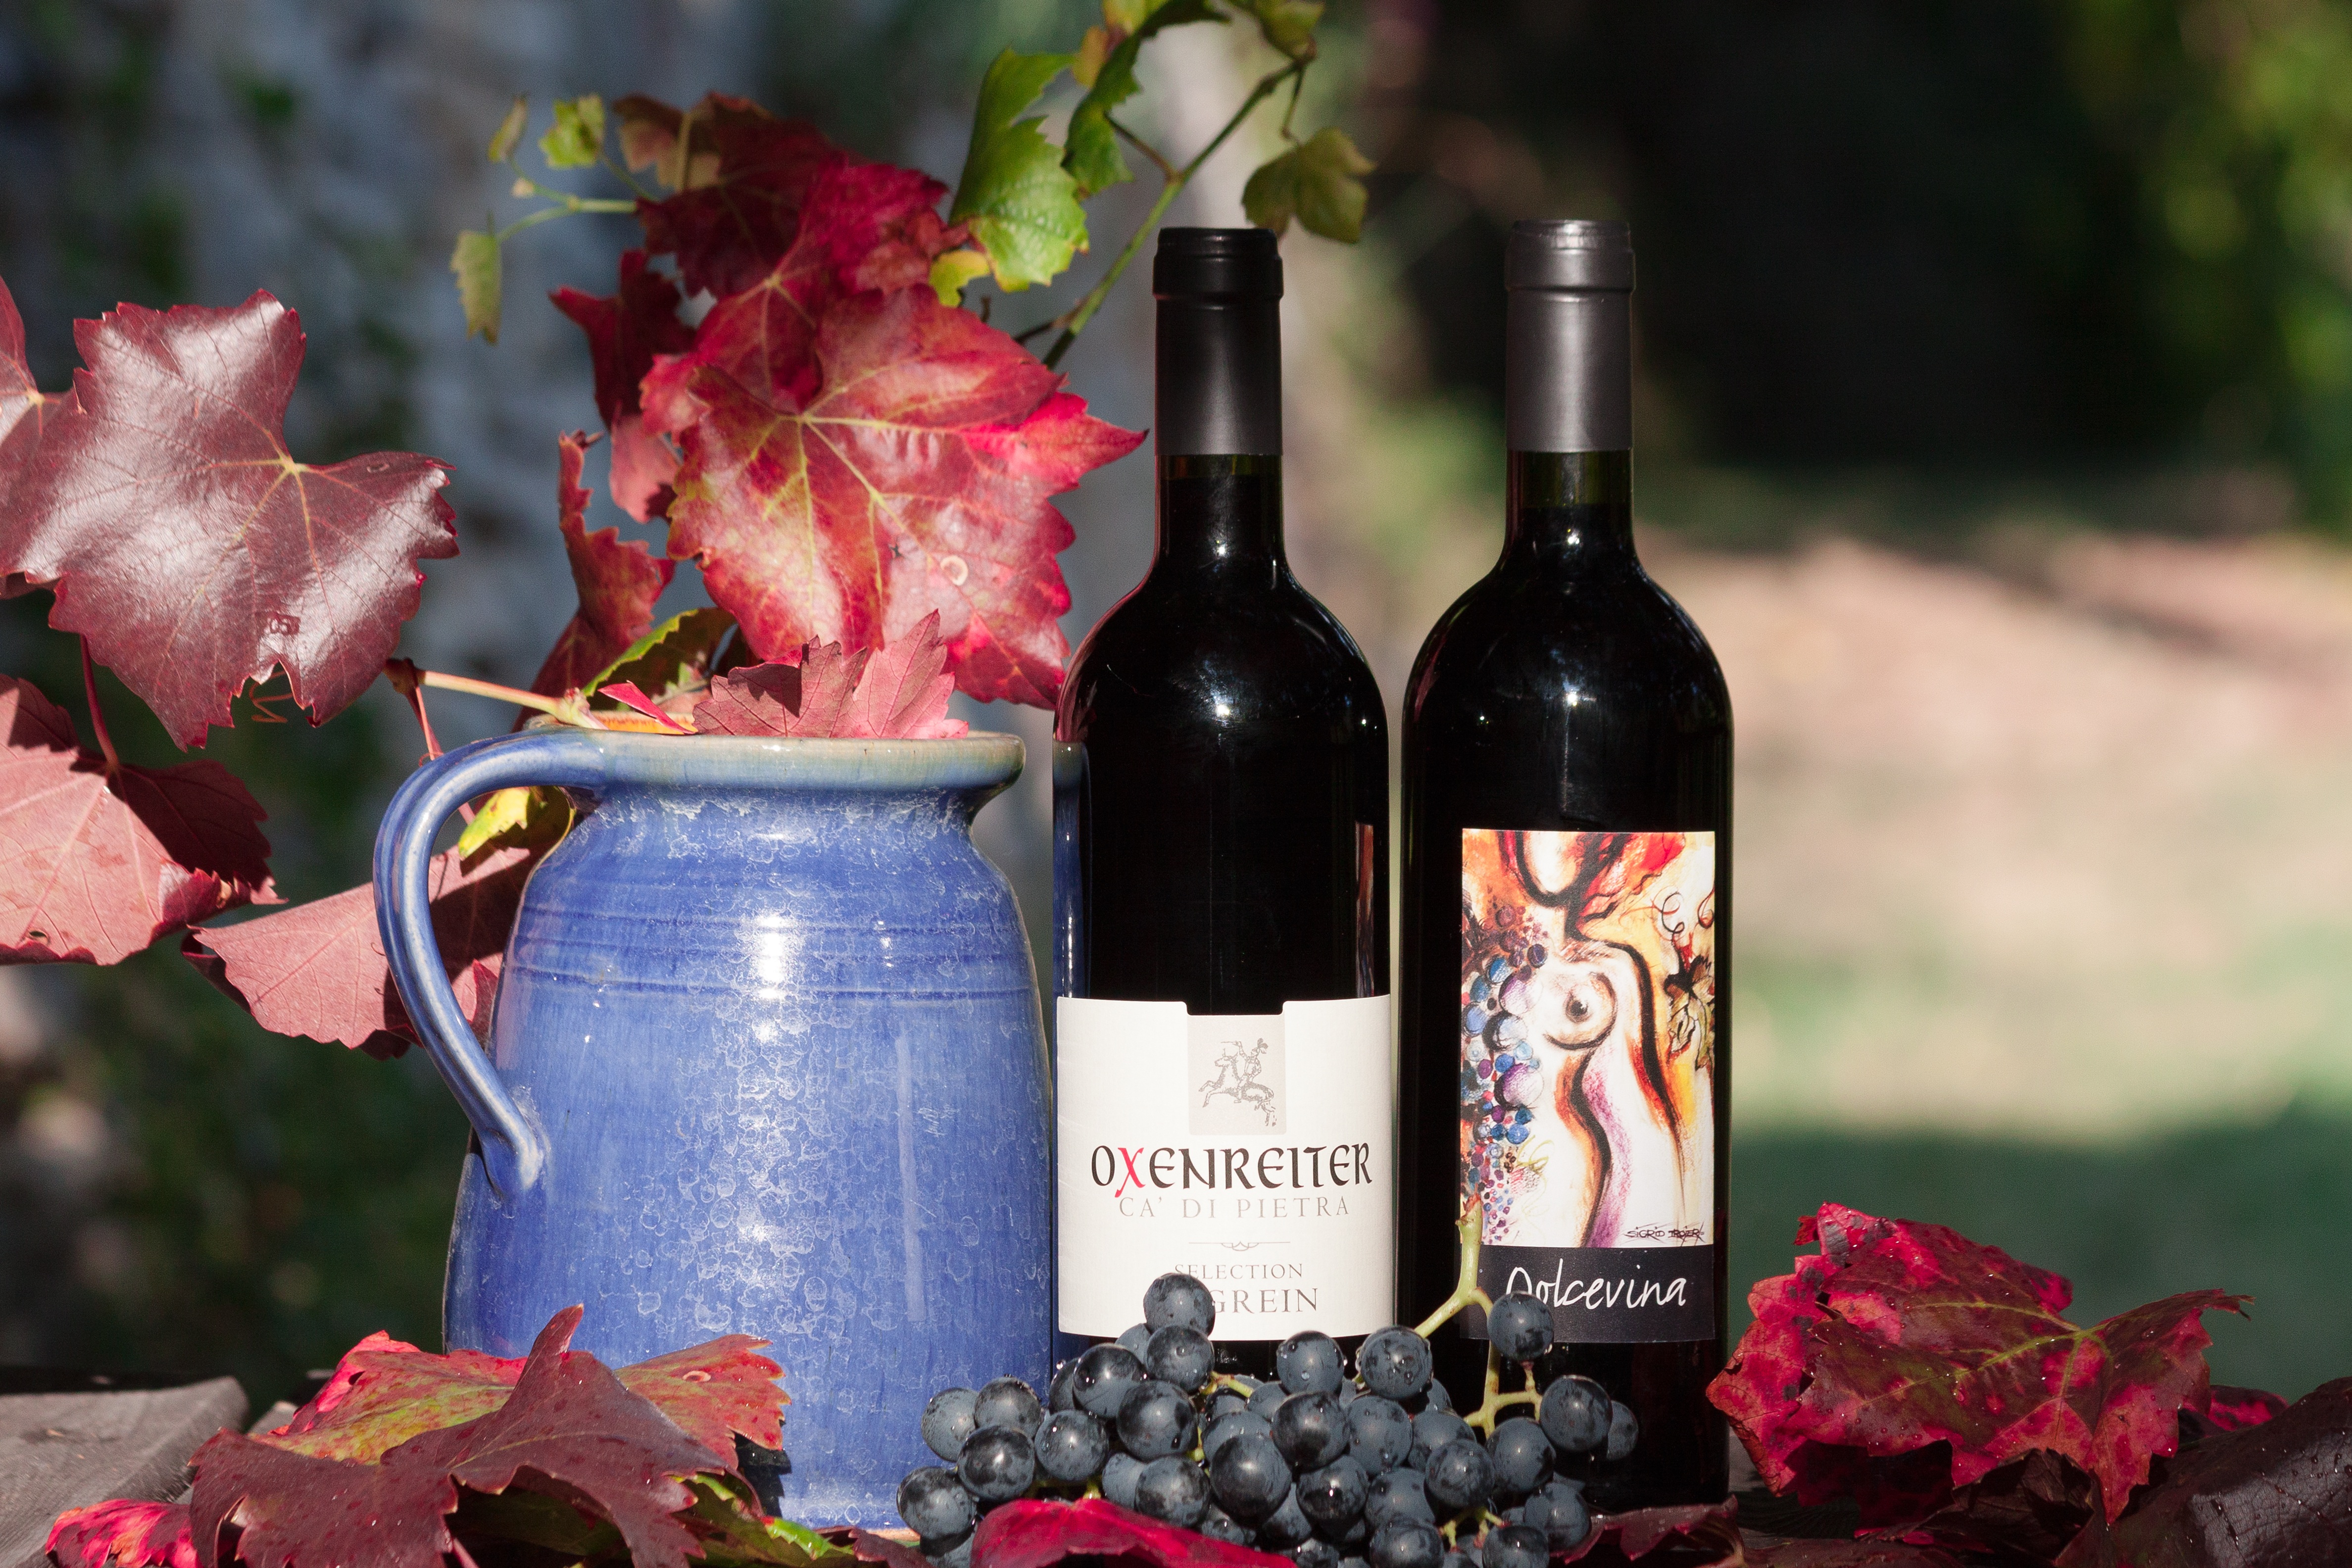
plant, grape, wine, leaf, flower, vase, autumn, drink, bottle, wine bottle, label, thanksgiving, sound, autumn colours, wine harvest, drinkware